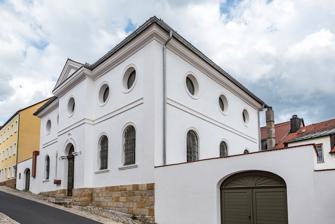
Building: Synagogue of Sulzbach
Country: Germany
Year built: 1824
Former synagogue, now museum, in Sulzbach-Rosenberg, Germany Synagogue of Sulzbach The former synagogue, now museum, in 2018 Religion Affiliation Judaism (former) Rite Nusach Ashkenaz Ecclesiastical or organisational status Synagogue (1824–1930) Residence (1950–2008) Jewish museum (since 2013) Status Closed (as a synagogue) ; Repurposed Location Location Synagogenstraße 9, Sulzbach-Rosenberg , Bavaria Country Germany Location of the former synagogue, in Bavaria Geographic coordinates 49°30′16″N 11°44′22″E / 49.504343°N 11.739436°E / 49.504343; 11.739436 Architecture Type Synagogue architecture Style Neoclassicism Date established c. 1680s (as a congregation) Completed 1687 (first building) 1737 (destroyed by fire) 1824 (current building) Materials Stone The Synagogue of Sulzbach is a former Jewish congregation and synagogue located in the town of Sulzbach-Rosenberg , in Bavaria , Germany . Built in 1822 on the site of two earlier synagogues, the building was abandoned in 1930, and was subsequently repurposed as a private residence form the 1950s, and returned to the Jewish community for use as a Jewish museum and community center since 2013. Description After the Sulzbach town fire of 1822, the synagogue was rebuilt on the basis of the burnt-down Baroque predecessor building in Neoclassicism style as a Saalbau . It was consecrated in 1824. The architect of the Maisel Synagogue in Prague, Alfred Grotte, described it in 1913 as "one of the most beautiful synagogue buildings in Bavaria, perhaps even in Germany." The overbuilding, especially from the 1950s, was reversed and the original state restored as part of a redevelopment from 2010 to 2013. The preliminary investigation for the redevelopment revealed interesting finds such as the corner lesene or the belt cornice in the form of a "Greek" battlement meander as well as a marriage stone on the north façade. History Until the first synagogue was built in Sulzbach in 1687, the Jewish community of Sulzbach met in a prayer room set up by the Jewish Bloch family. Due to its poor structural condition, it was replaced as early as 1737 by a new Baroque building in today's Synagogenstraße. This burnt down in the town fire of 1822. Financed by donations, the present building was consecrated on August 31, 1824. After having been the centre of the Sulzbach community for over a hundred years, it was abandoned in 1930 and sold to the city of Sulzbach for a symbolic price. Then the Jewish community had dwindled to a very small group. They sold the building under the condition that the synagogue would only be used for cultural purposes. Therefore, the Sulzbach City Museum was established in it. This circumstance saved the synagogue from destruction during the November Pogroms 1938 . The 18th century Sulzbacher Torah was brought to the synagogue in Amberg , where it survived the National Socialist Kristallnacht pogrom in 1938 and lay unnoticed for decades in a cabinet until 2015. After a restoration the finalisation was part of a ceremony in the German Reichstag in January 2021 with Chancellor Angela Merkel among the dignitaries who took part in the ceremony. After 1945, the synagogue building was confiscated and transferred to the Jewish Restitution Successor Organization , which administered the assets of heirless Jewish victims of National Socialism. The organisation sold the building to private individuals in 1950, who converted it into a residential building in 1951. The original substance was largely preserved. From 2008 to 2013, the synagogue, funded by the Bayerische Landesstiftung and the LEADER programme , renovated as a listed building and converted into a meeting centre. At the inauguration ceremony on 31 January 2013, Charlotte Knobloch representing the World Jewish Congress and the Bavarian State Secretary for Culture Bernd Sibler , among others, spoke to the guests. Gallery The original portal of the synagogue before the restoration Not long before completion of the renovation work, September 2012 Status of the renovation work, October 2011 See also Germany portal Judaism portal Architecture portal History of the Jews in Germany List of synagogues in Germany (in German) Sulzbacher Torah References